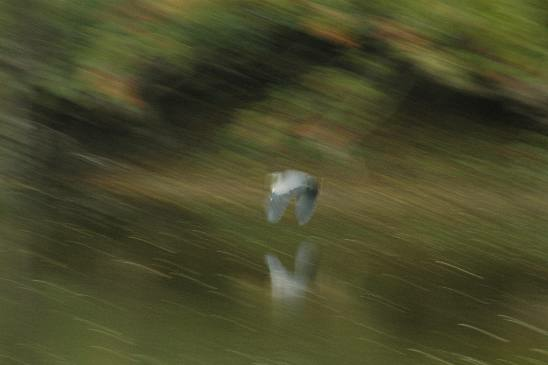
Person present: No